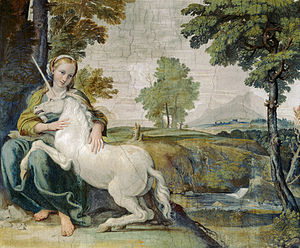
Enhjørning
Den venlige og tungsindige jomfru har magten til at tæmme en enhjørning i denne fresco i Palazzo Farnese, Rom, formentlig af Domenichino, ca 1602
Enhjørningen er et af de mere kendte fabeldyr. Den fremstilles normalt som en hvid hest, men med et hvidt horn i panden, og klove, undertiden ses også gedeskæg og løvehale. Enhjørningen regnes for et ædelt og venligtsindet dyr, men den er tillige sky og lader sig sjældent finde eller tæmme.